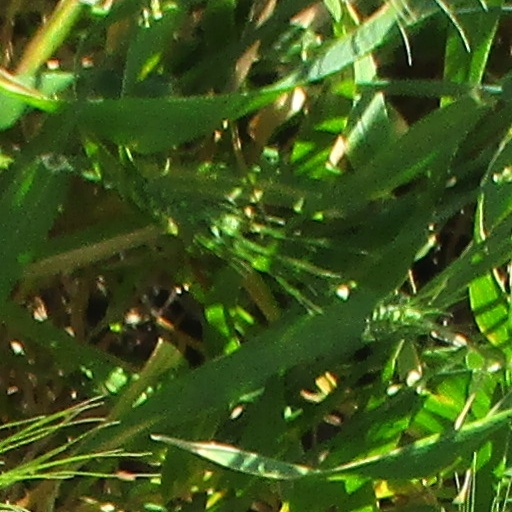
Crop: wheat